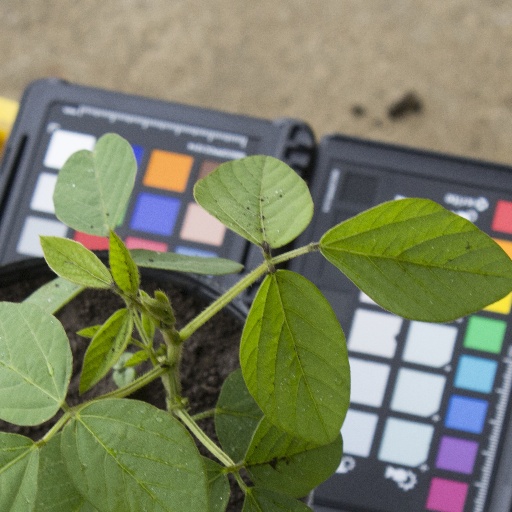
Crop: soybean